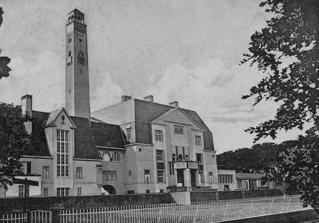
Building: Kareol
Country: Netherlands
Year built: 1911
Castle in Aerdenhout, The Netherlands Kareol Kareol, about 1915 Type castle Location Aerdenhout, The Netherlands Built 1908-1911 Built by Julius Carl Bunge Demolished 1979 Kareol (1910-1979) was a huge Art Deco / Sezession style building on the Van Lennepweg in Aerdenhout , Netherlands . It was the largest house being built for a private owner in the Netherlands in the 20th century. It was demolished in 1979. History Kareol had a high water tower that could be seen from the train and was built in 1908 by a German-born Amsterdammer , the banker and chairman of the Wagnervereniging , Julius Carl Bunge. It was situated in a park with a small forest. Kareol was built from 1907 until 1911. The architects S. Silow and A. Lundberg made the first sketches. Already in 1907 the German artist, designer and architect Max Laeuger took over the building site when the foundation walls were built. He not only developed an extensive decoration programme that included the interior, tiles, and light fixtures, but also designed the large garden. The whole building was constructed of reinforced concrete. The height of the water tower was 32 meters. Bunge was a worshiper of Richard Wagner and there were many tiles in the house with pictures referring to the opera Tristan and Isolde . The whole building was lavishly decorated with tiles by Max Laeuger. The small temple at the end of one of the park lanes still has a tile design, the last remnant of a whole collection of them that had been used to decorate the house. Two of them have been reinstalled in the Bloemendaal city hall to commemorate the villa. During the Second World War the house was used as a sanatorium for wounded soldiers. The Dutch Military Victims Association still has a magazine named the Kareoler . In the 1960s the building was uninhabited and occasionally used for filming locations. In 1977 a preservation order was placed on the building but it was removed again in 1979. There were many Local efforts to keep and restore the house, even a foundation was established with the aim of preserving the house but it was unsuccessful. Demolition of the building started in May 1979 and was completed in October. Twenty years later an apartment building was built on the same spot. The park grounds have been preserved. Kareol in 1978, facade Kareol in 1978, back Kareol before destruction in 1979 Tiled pillars, rear facade, 1979 Gallery, 1979 The water tower in 1979 The tower facade left Literature Hans van der Horst - Kareol, ondergang van een monument , 1980 ISBN 90 228 4097 2 H. Slagter-Wieringa, N.J.P. Bersee - Kareol te Aerdenhout en zijn bouwheer , 1974 ISBN 90 6255 009 6 References